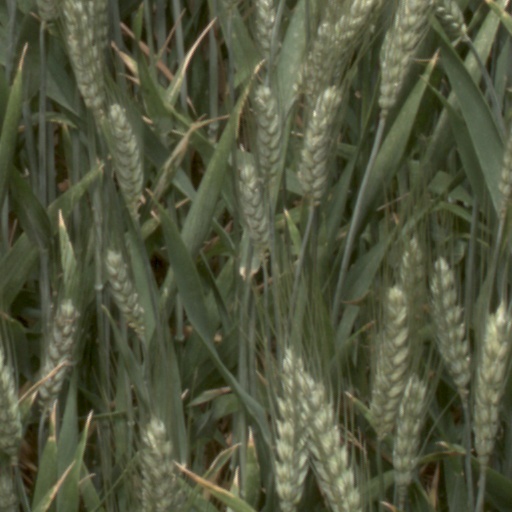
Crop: wheat